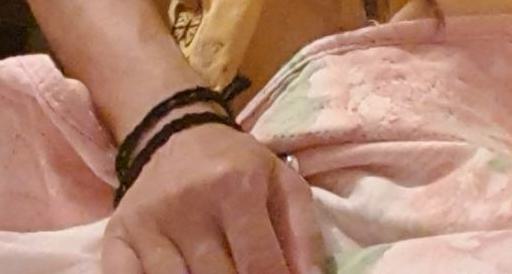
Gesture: no_gesture